Fuddu

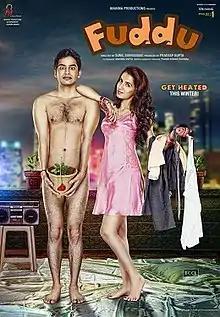
Movie poster

Fuddu is a 2016 Indian Hindi-language romantic comedy film directed by Sunil Subramani. It is produced by Pradeep Gupta, Mahima Gupta, Gandharv Sachdev, and Pawan Kumar Sharma under the banner of Mahima Productions.